Sloedam

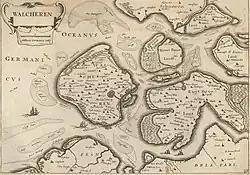
Central Zeeland in 1696. The Sloe is still a broad waterway separating Walcheren and Zuid-Beveland.

The Sloe was a waterway between the islands of Walcheren near the town of Arnemuiden, and Zuid-Beveland. In 1871 the construction of the dam started. Already on 14 June, the dam could be walked over during low tide. In December 1871 the construction was complete. On the first of March 1872 the railway track over the dam was opened for trains. Not long after, a newly constructed road for regular transport was opened.